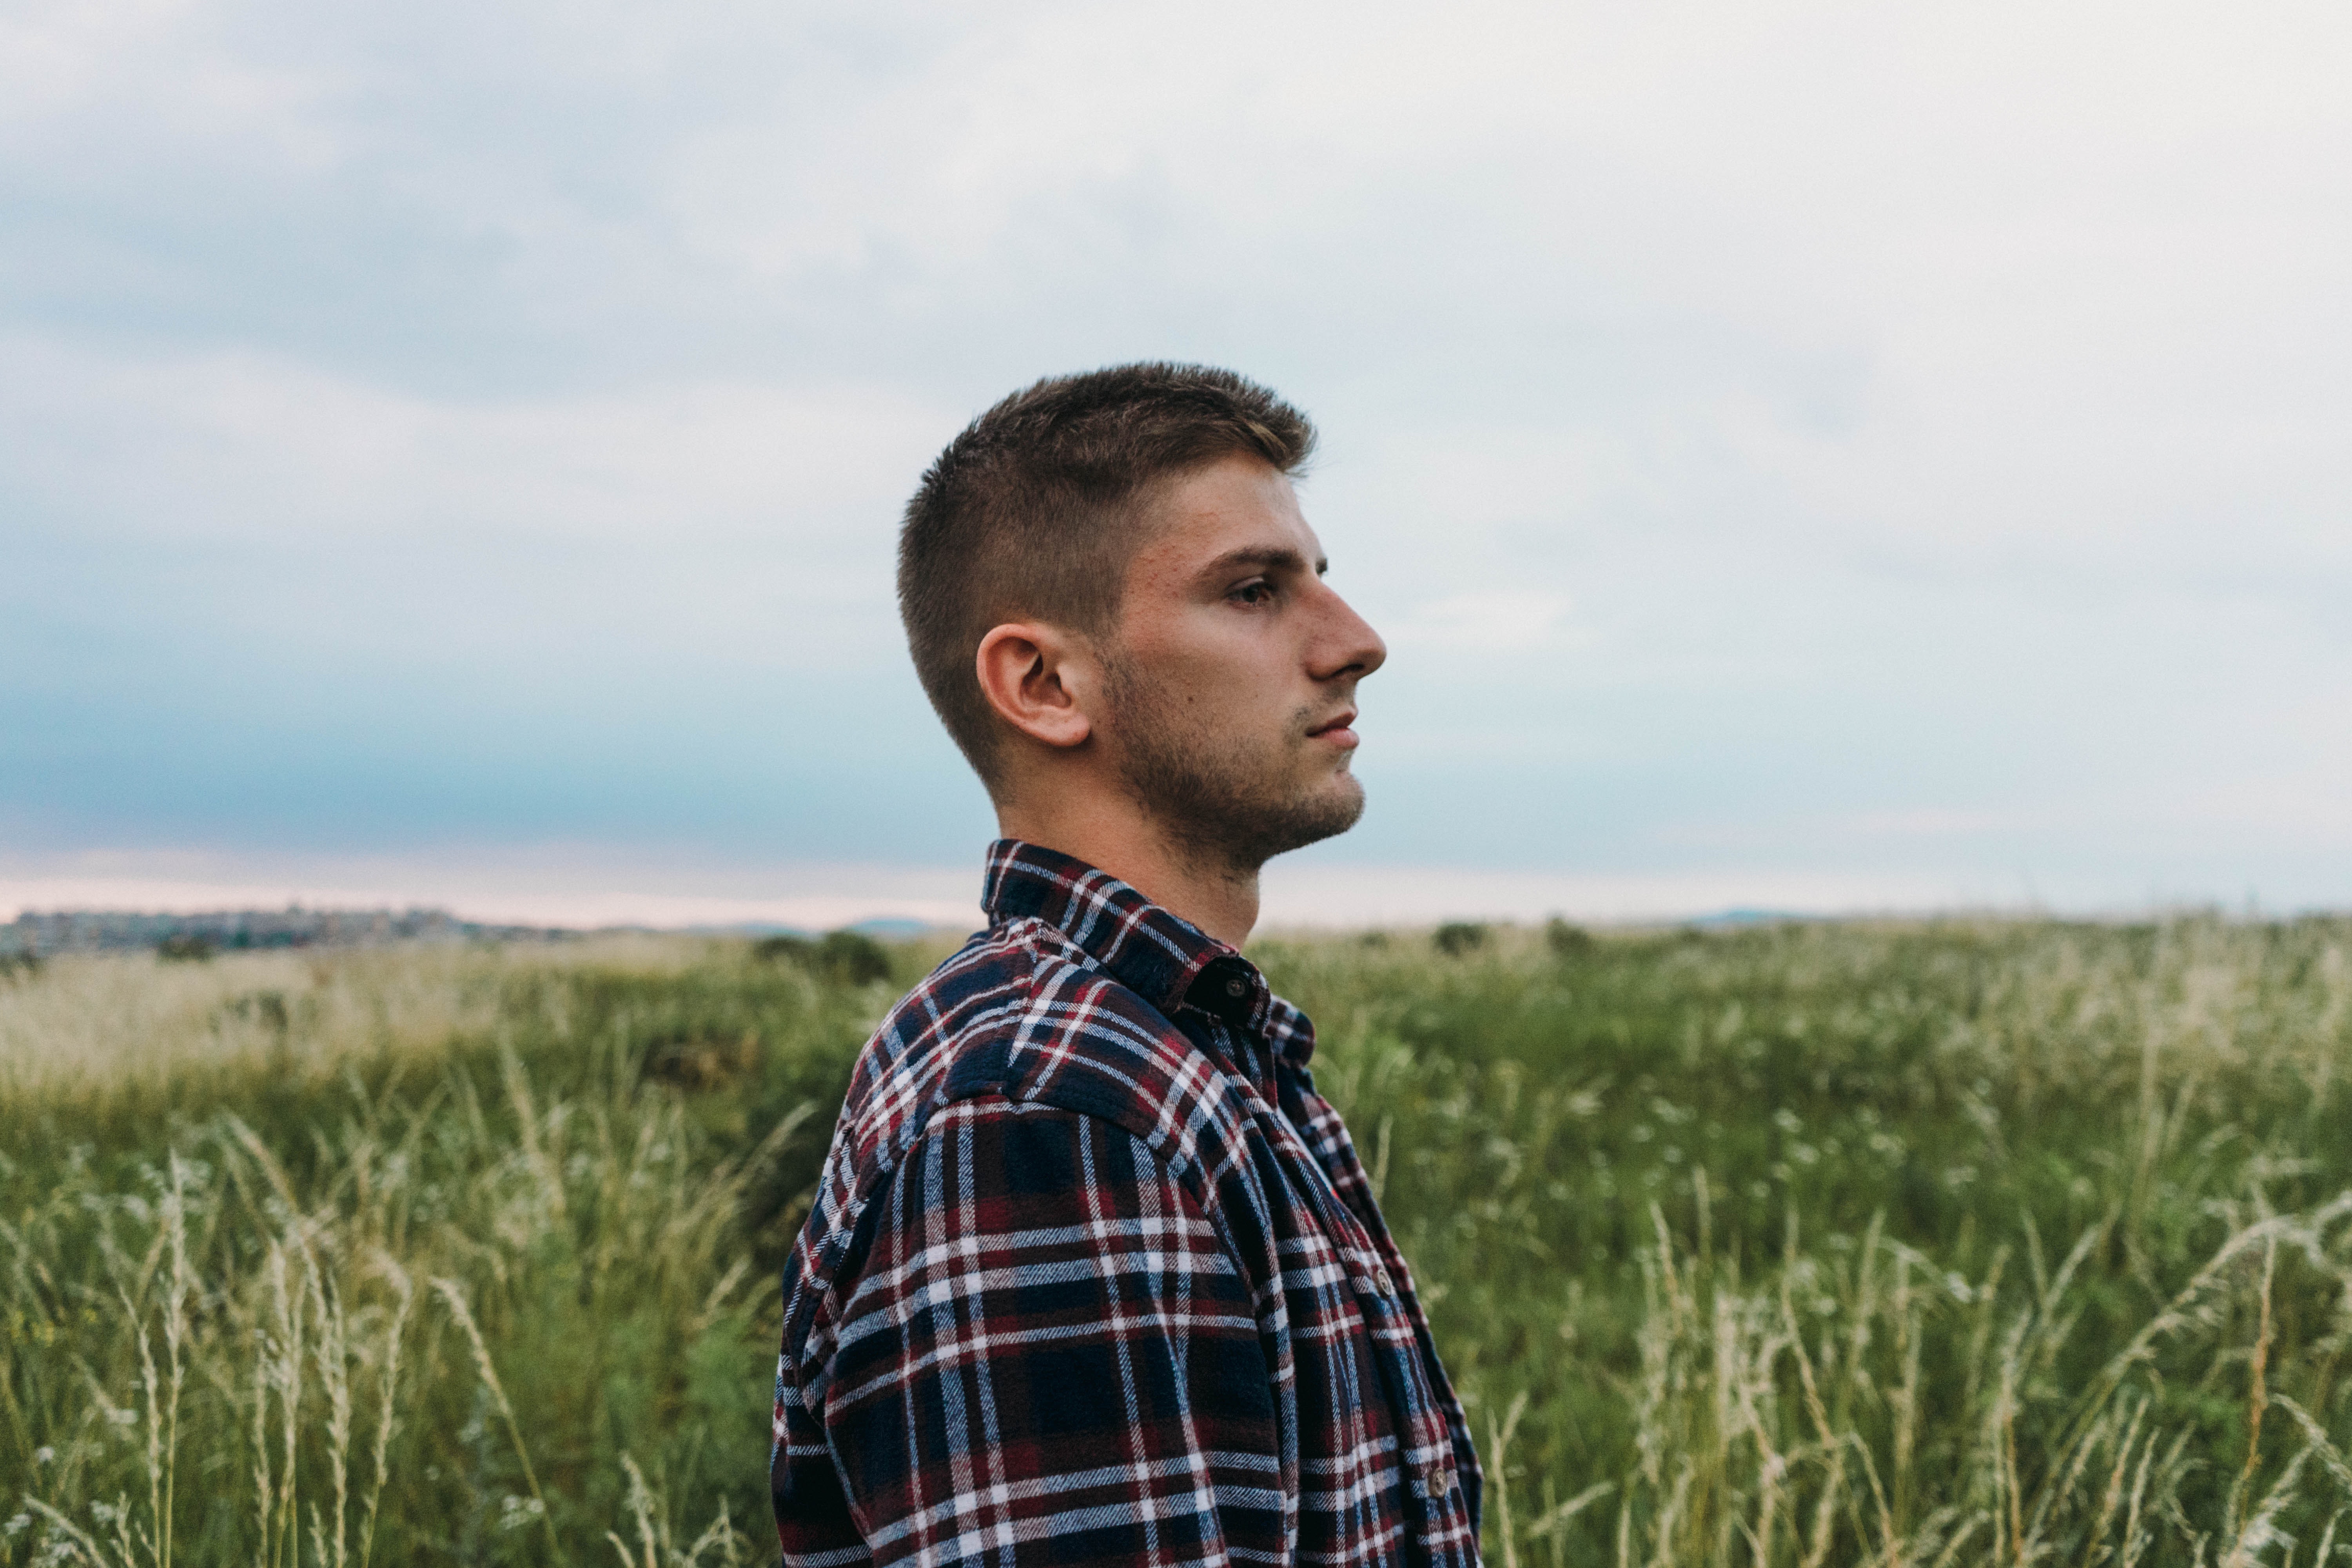
People in nature, photograph, grassland, plaid, grass, grass family, pattern, field, photography, design, human, tartan, plant, beard, facial hair, prairie, meadow, happy, portrait, neck, portrait photography, pasture, black hair, farm, crop